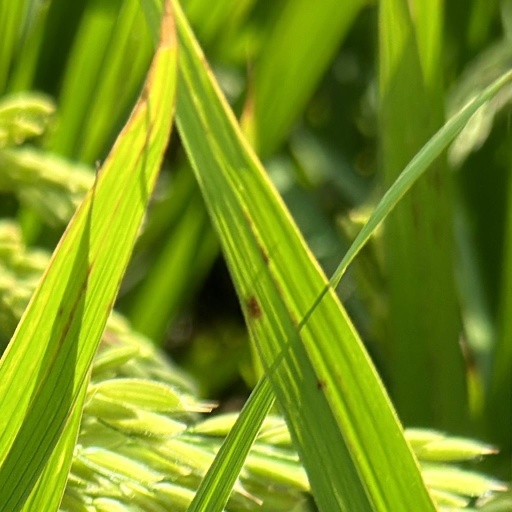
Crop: rice